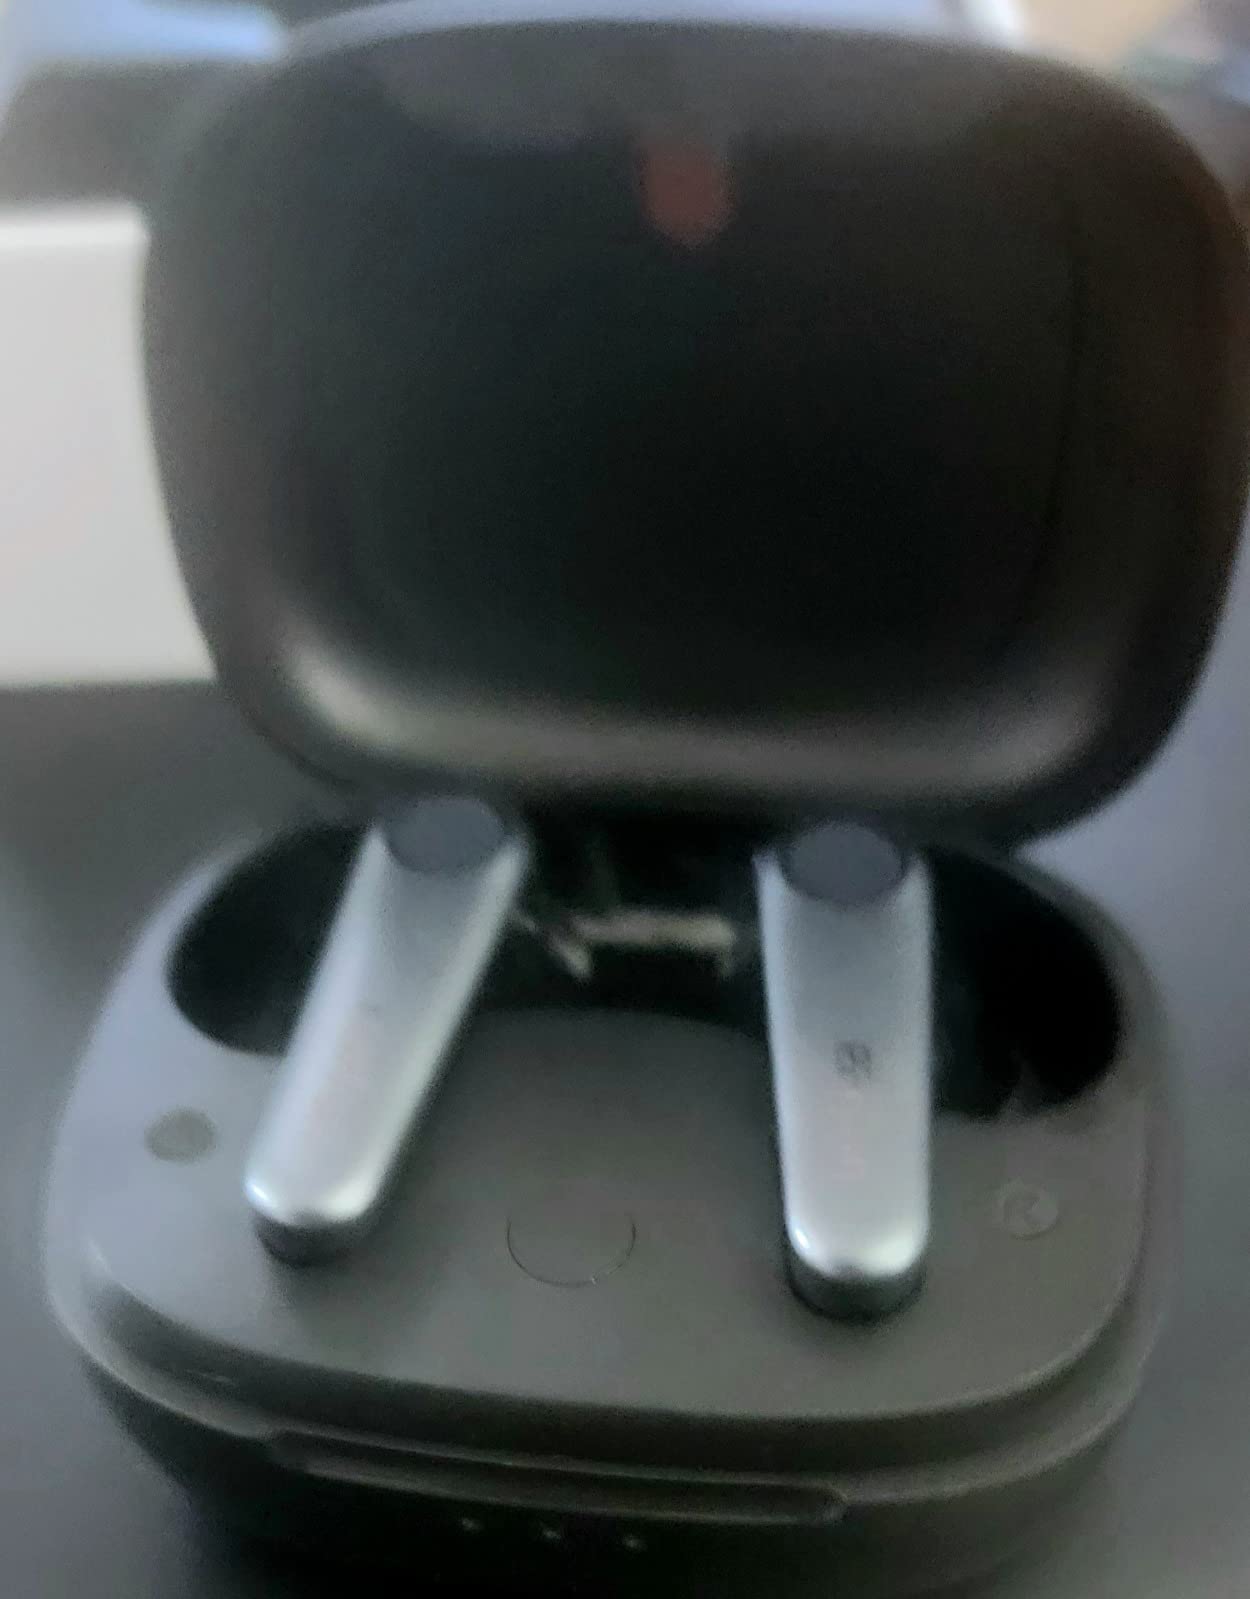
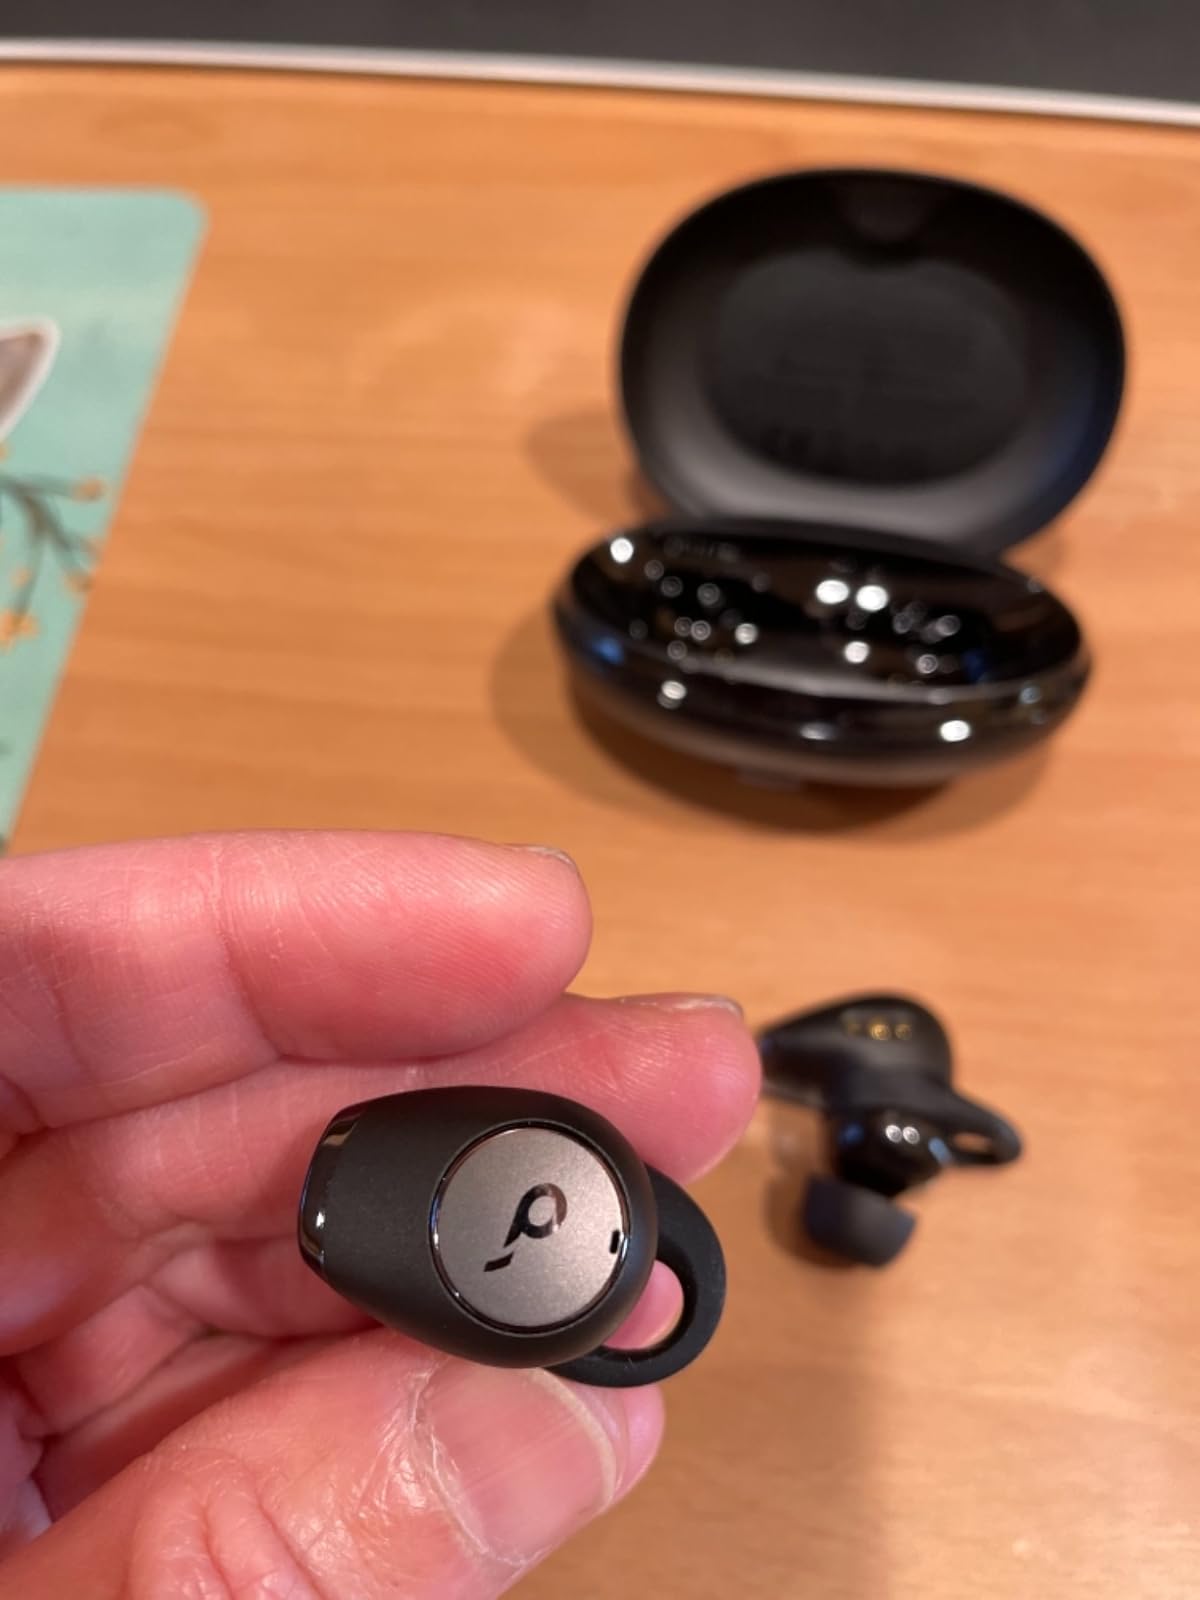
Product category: earbuds
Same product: no